List of accidents and incidents involving the Curtiss C-46 Commando

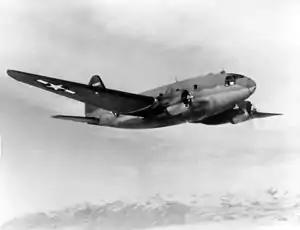
Wartime photo, USAAF

The Curtiss C-46 Commando was a transport aircraft originally derived from a commercial high-altitude airliner design. It was instead used as a military transport during World War II by the United States Army Air Forces as well as the U.S. Navy/Marine Corps under the designation R5C. Known to the men who flew them as "The Whale," or the "Curtiss Calamity," the C-46 served a similar role as its counterpart, the Douglas C-47 Skytrain, but was not as extensively produced.